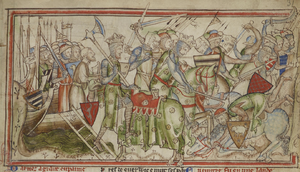
La bataille de Fulford se déroule le 20 septembre 1066 près du village de Fulford, dans le Yorkshire. Elle oppose les comtes anglais Edwin de Mercie et Morcar de Northumbrie au roi norvégien Harald Hardrada qui remporte la victoire.
Harald Hardrada ou Harald Sigurdsson, né vers 1015 ou 1016, est roi de Norvège de 1046 à sa mort, le 25 septembre 1066. Son surnom signifie « au commandement dur », ce qui est souvent traduit par « l'Impitoyable » ou « le Sévère ». D'autres surnoms, plus poétiques, lui ont été donnés, tels que « l'Éclair du Nord » ou « le dernier des Vikings ». C'est également un scalde prolifique et réputé.